Vivien Leigh

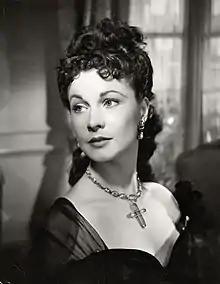
In "Anna Karenina" (1948)

Leigh was considered to be one of the most beautiful actresses of her day, and her directors emphasised this in most of her films. When asked if she believed her beauty had been an impediment to being taken seriously as an actress, she said, "People think that if you look fairly reasonable, you can't possibly act, and as I only care about acting, I think beauty can be a great handicap, if you really want to look like the part you're playing, which isn't necessarily like you."